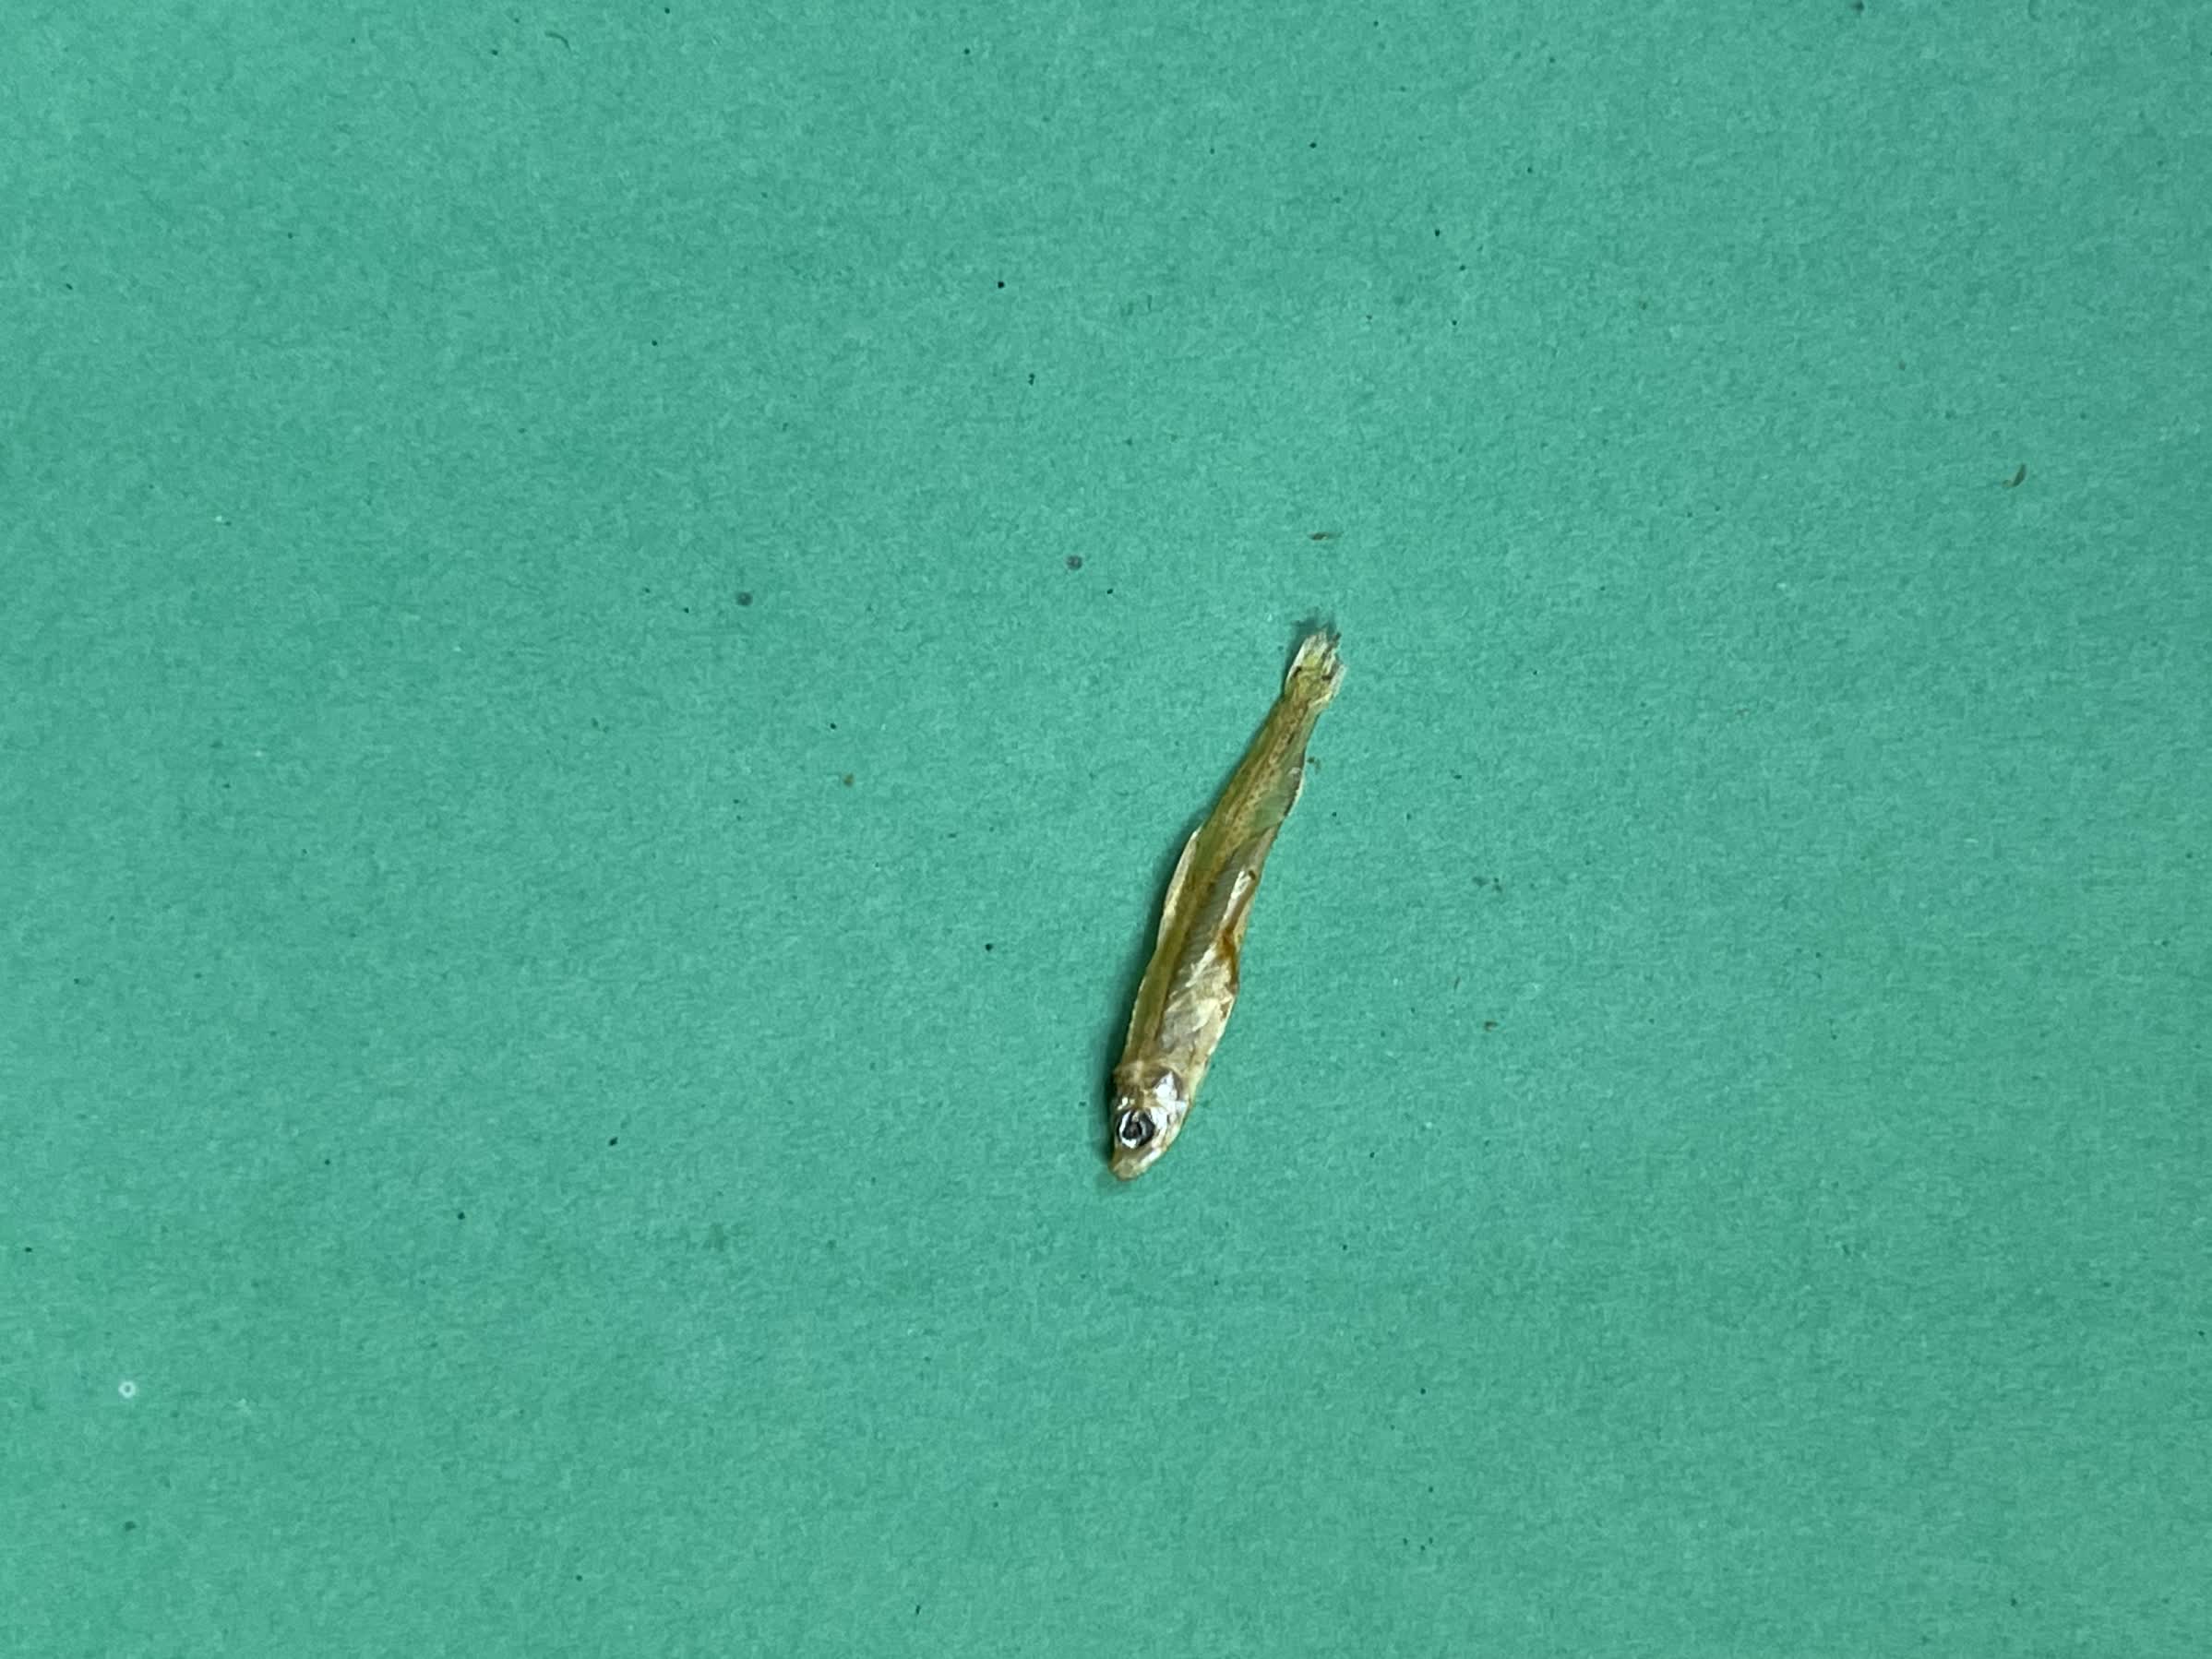
Species: kachki